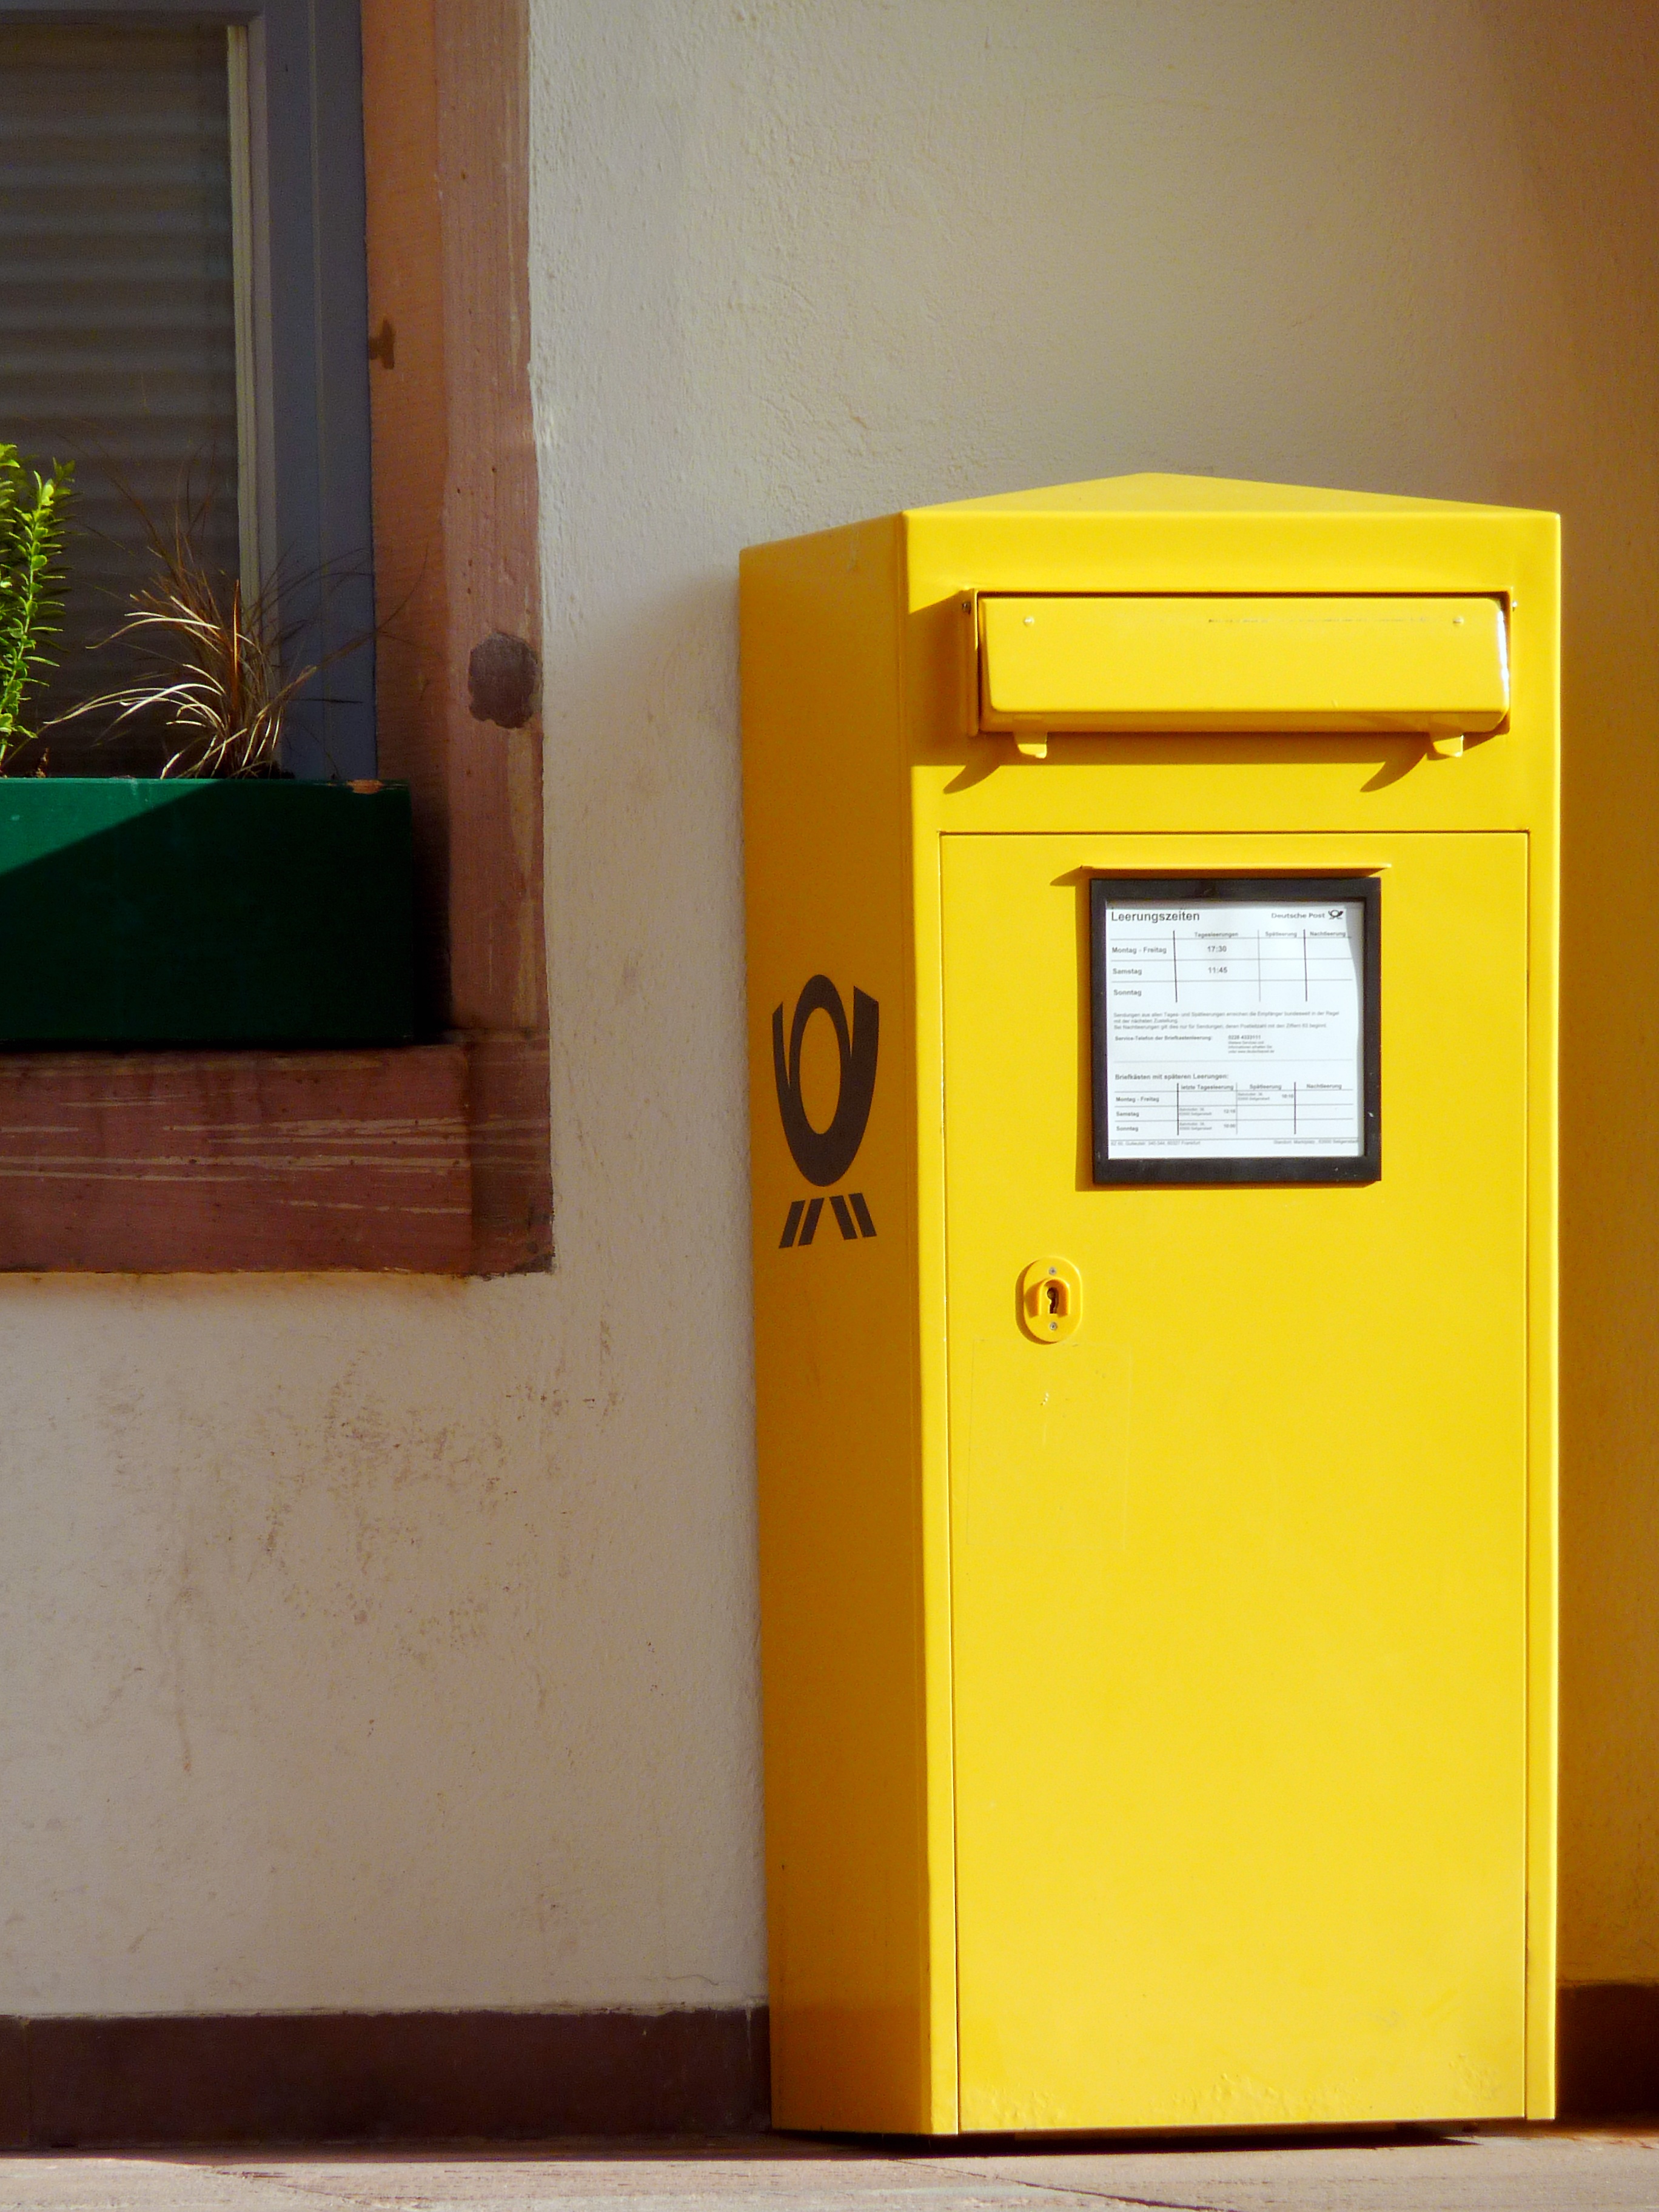
post, color, furniture, yellow, door, mailbox, letter box, letters, postbox, send, letter boxes, post horn, post box